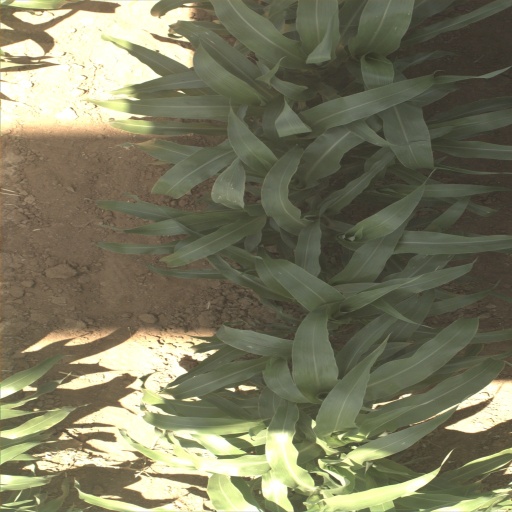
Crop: sorghum